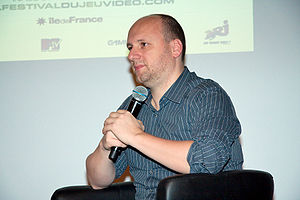
David Cage
David Cage er grundlægger af computerspiludviklerfirmaet Quantic Dream, som senest er blevet kendt for udgivelsen af deres spil Fahrenheit i september 2005; firmaets andet computerspil.